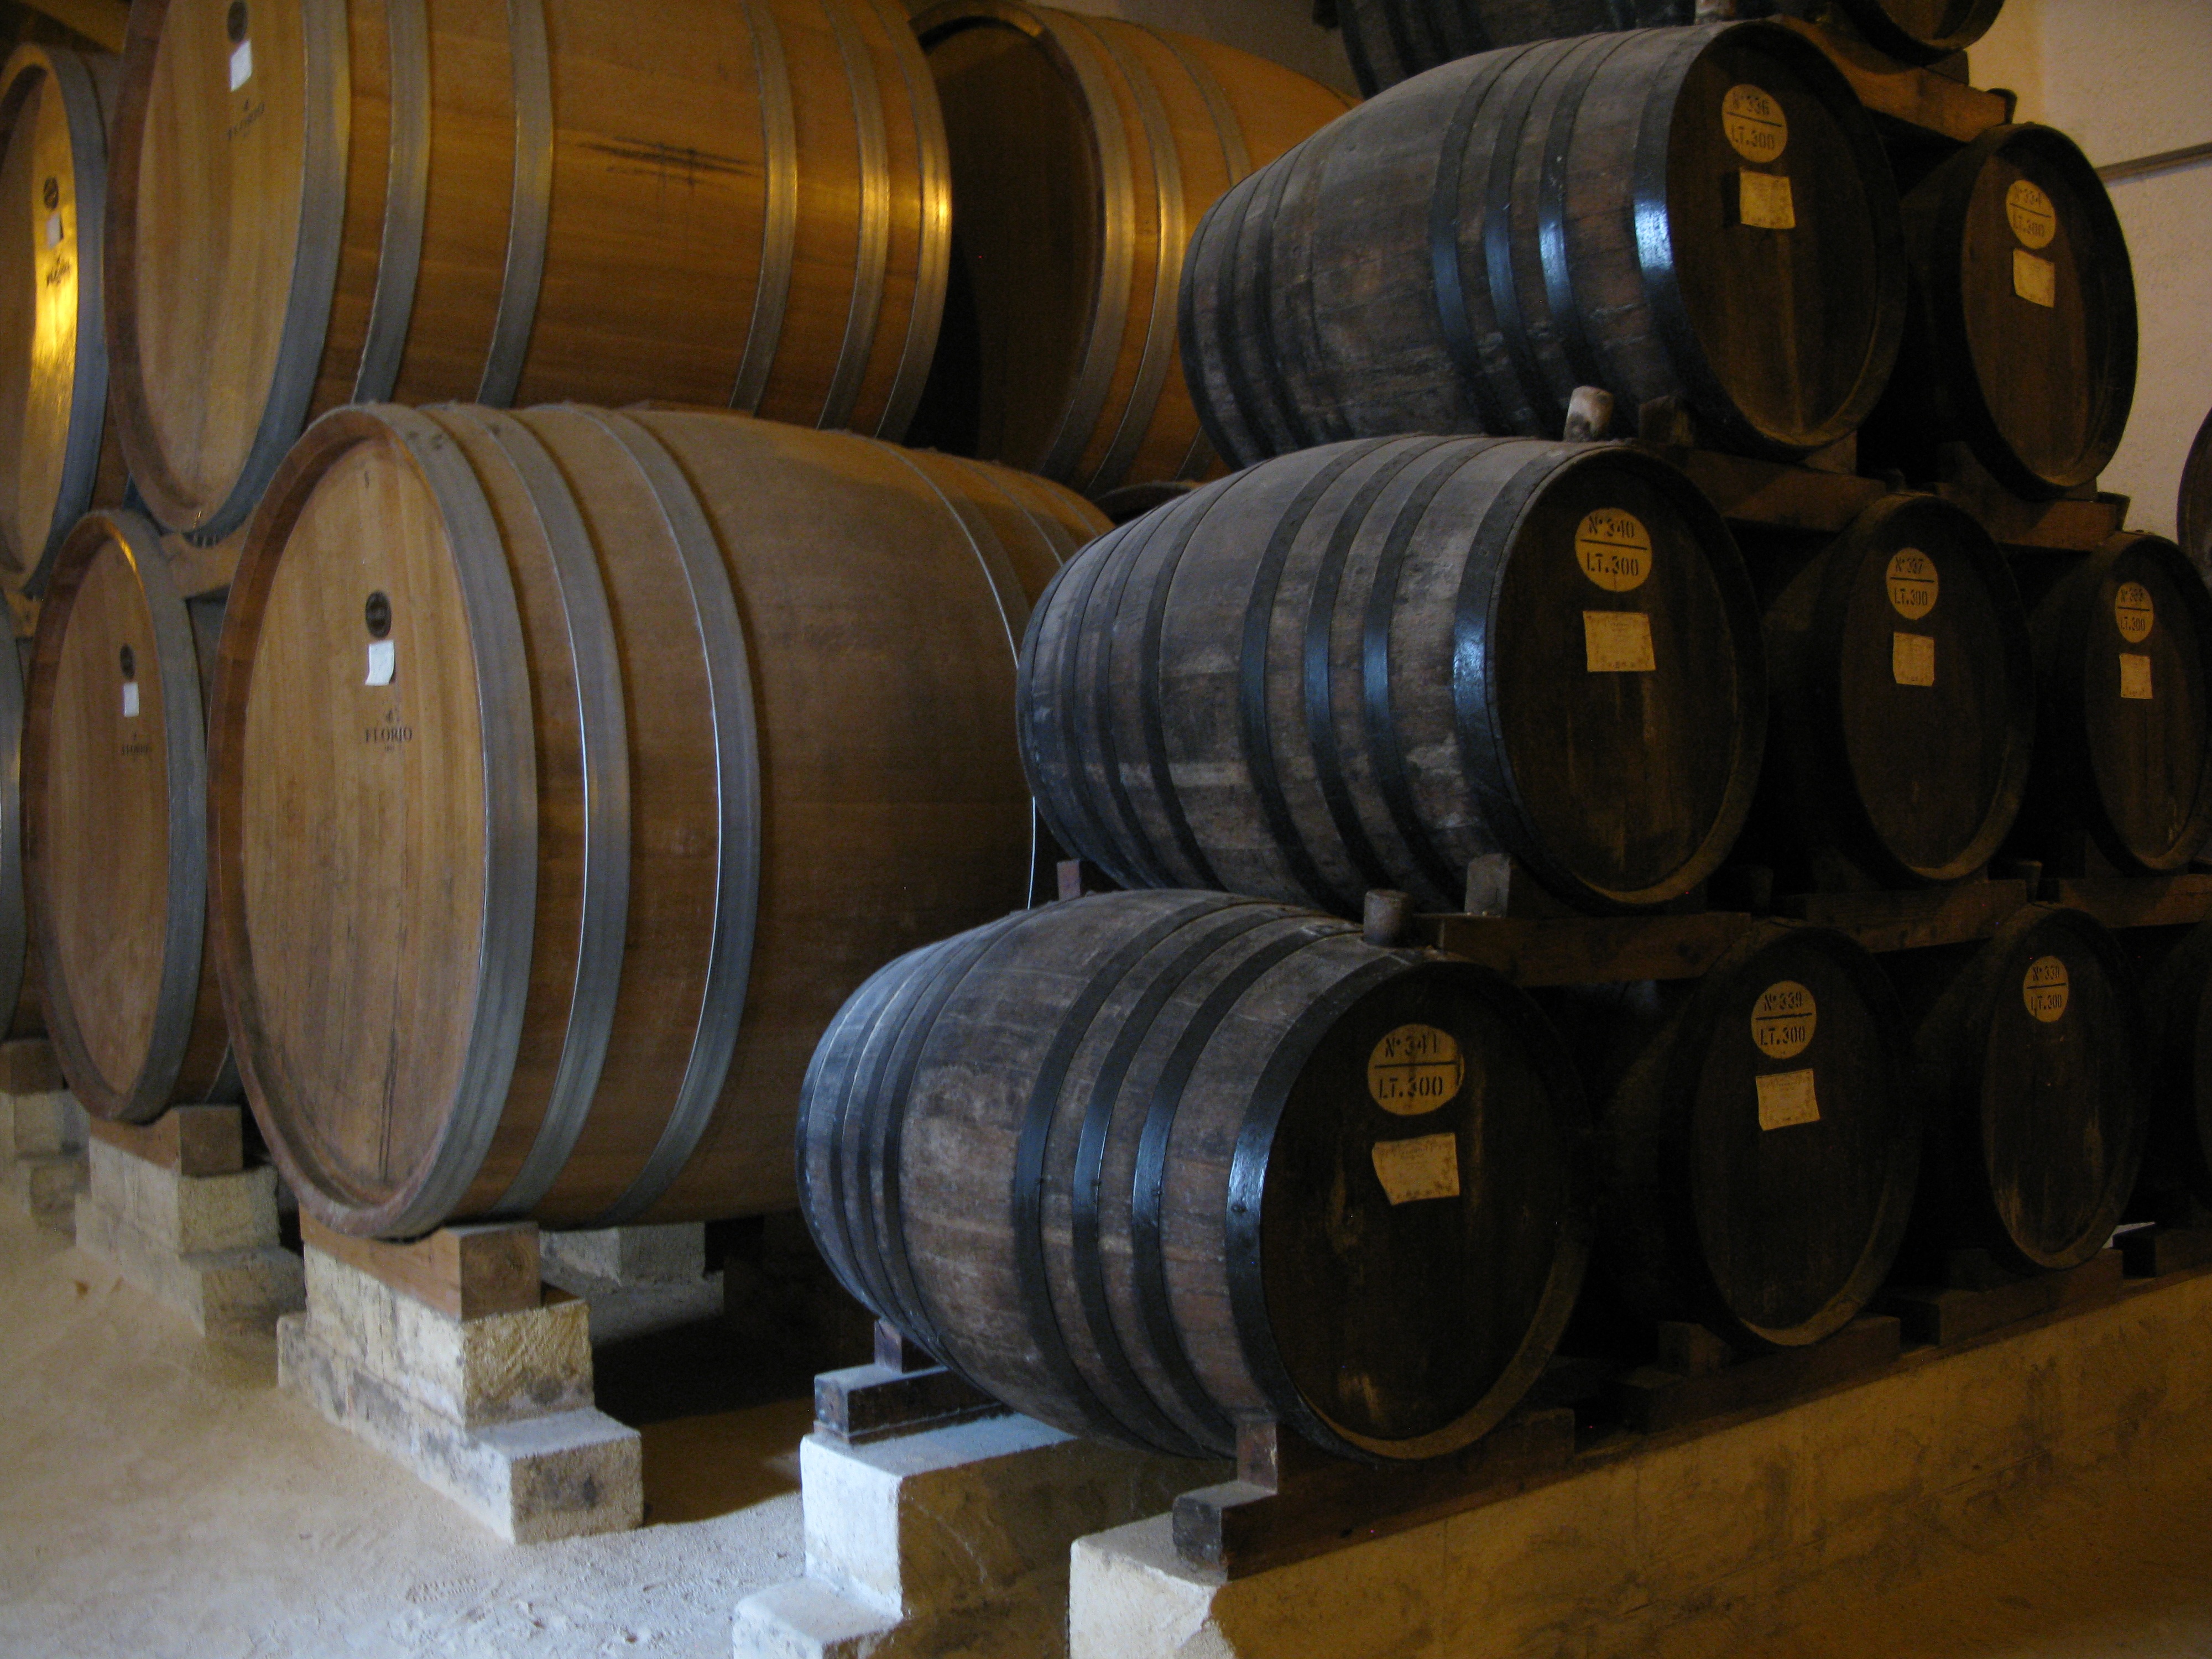
wood, wine, barrel, vault, barrels, man made object